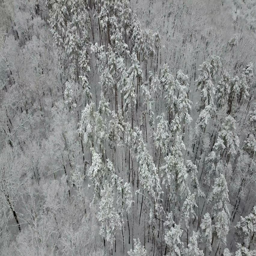
aerial view of the snow - covered pine branches